Hiroo Ishii

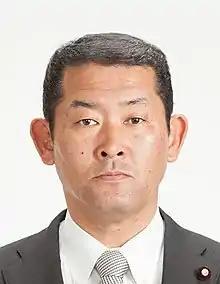
Official portrait, 2015

is a Japanese retired baseball player and politician from the Liberal Democratic Party of Japan. He currently serves as member of the House of Councillors for Akita at-large district.